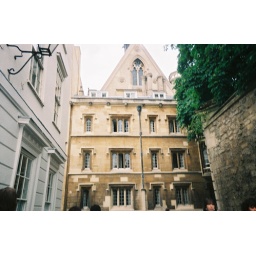
Which became Jordon College in The Dark Materials books. The top floor is where Lyra's bedroom is.